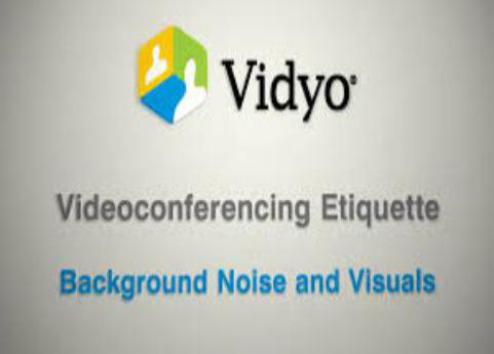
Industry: Others